Spot Poles

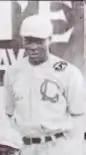
Poles in 1912

Poles started playing organized Negro ball for the Harrisburg Giants in 1906 and first became a professional for Sol White's Philadelphia Giants in 1909. Poles soon followed White to the New York Lincoln Giants in 1911, where he blossomed into a star; in his first four seasons with the Lincoln Giants, 1911–1914, Poles attained batting averages of .440, .398, .414, and .487 against all levels of competition.